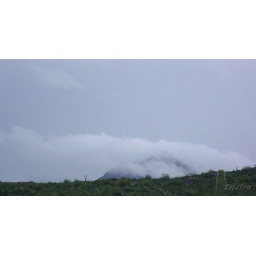
These clouds were so low they were even with the small mountains near our home.